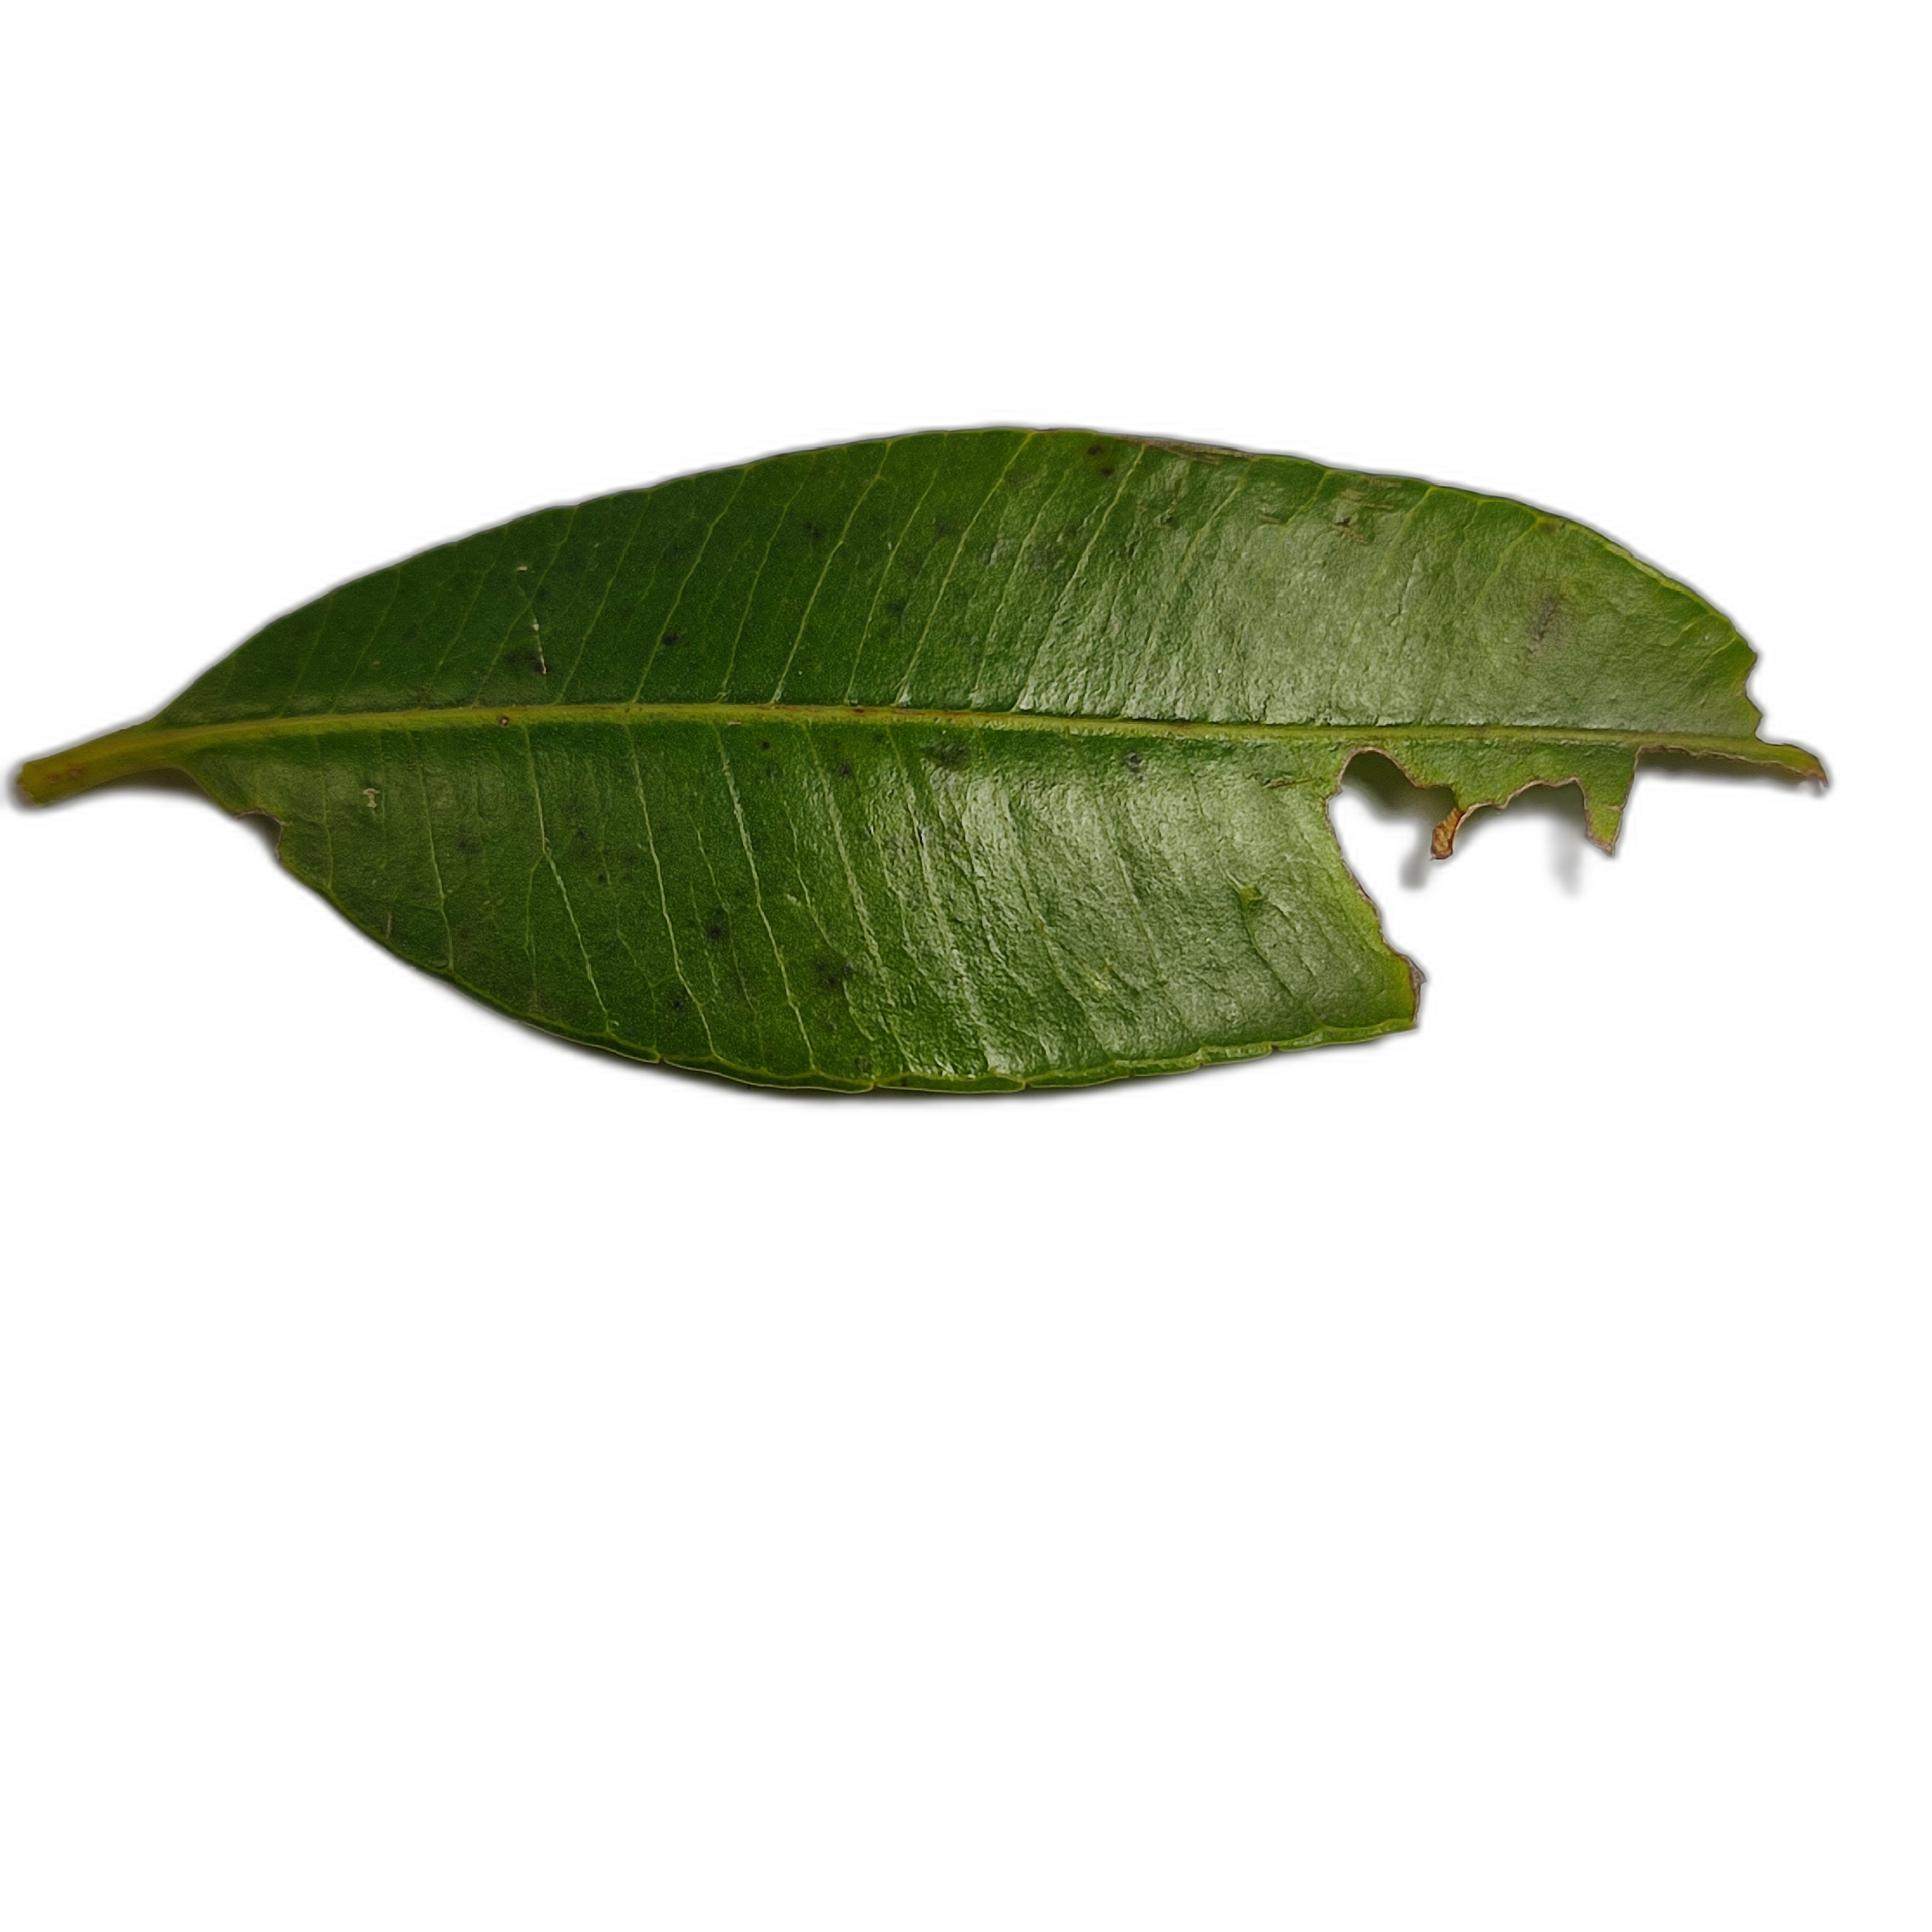
Label: not_healthy